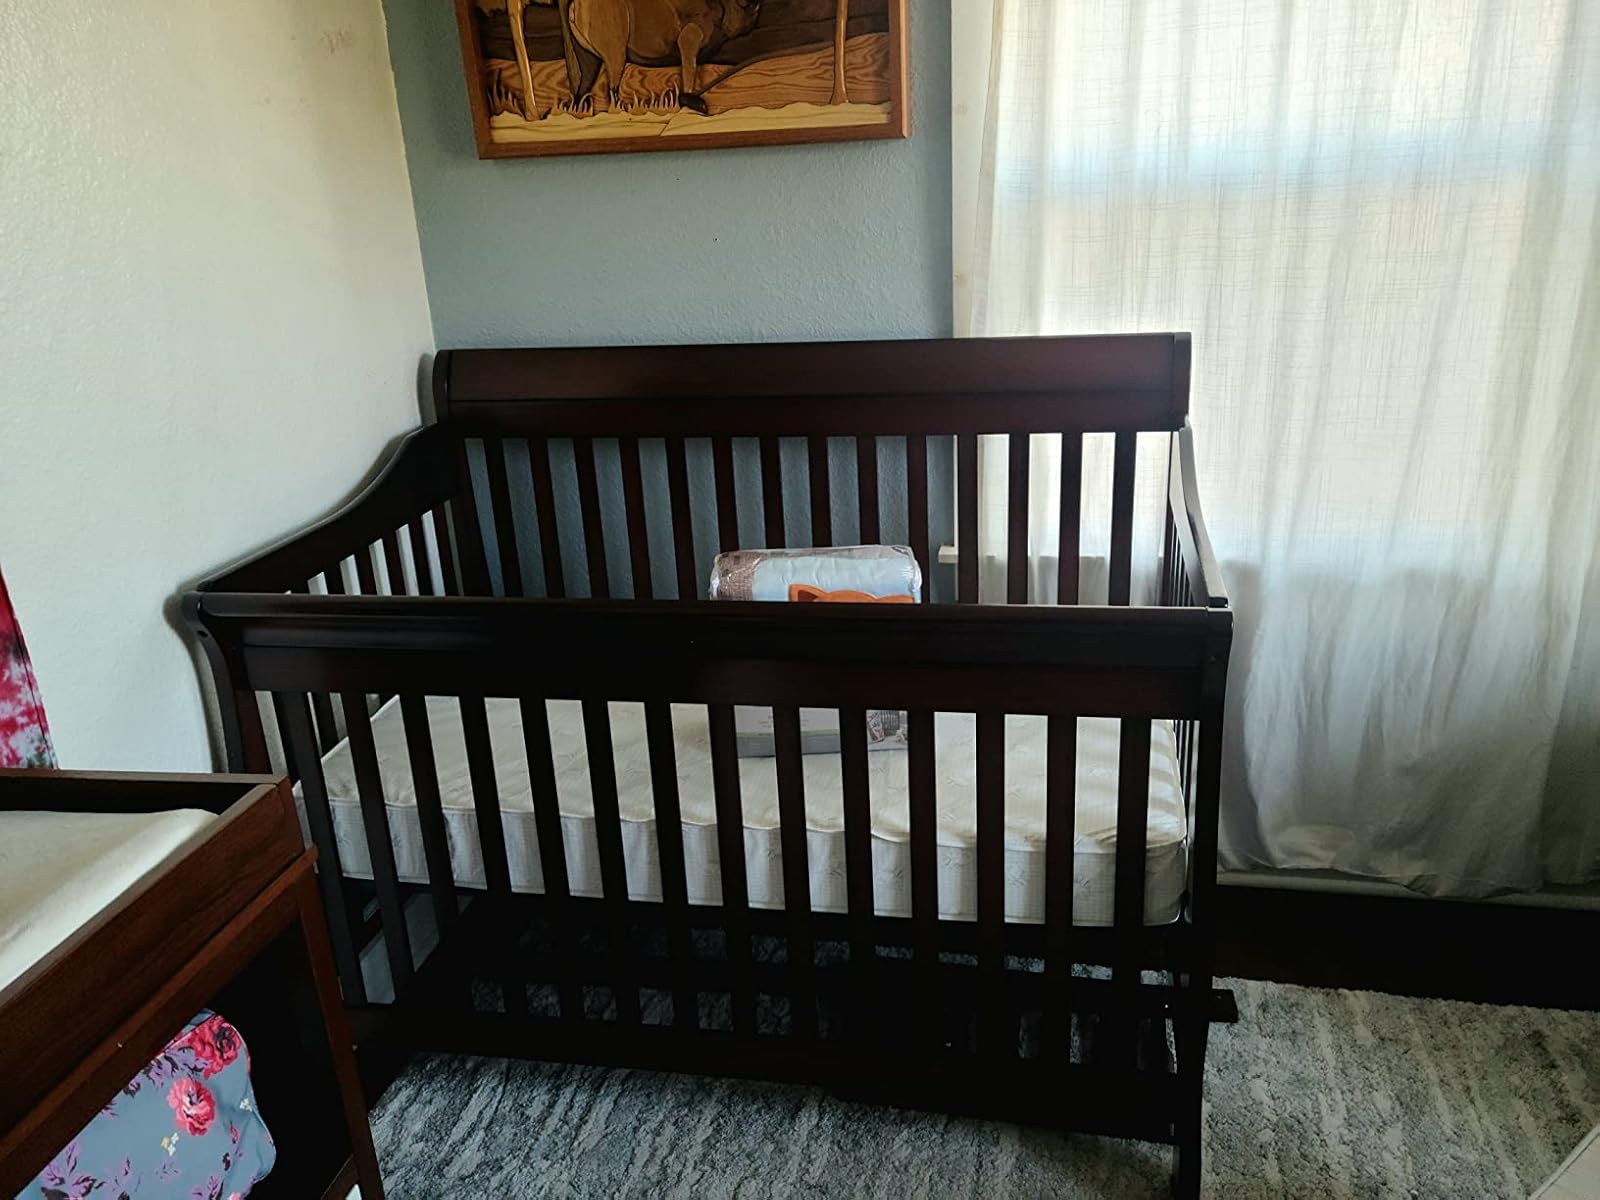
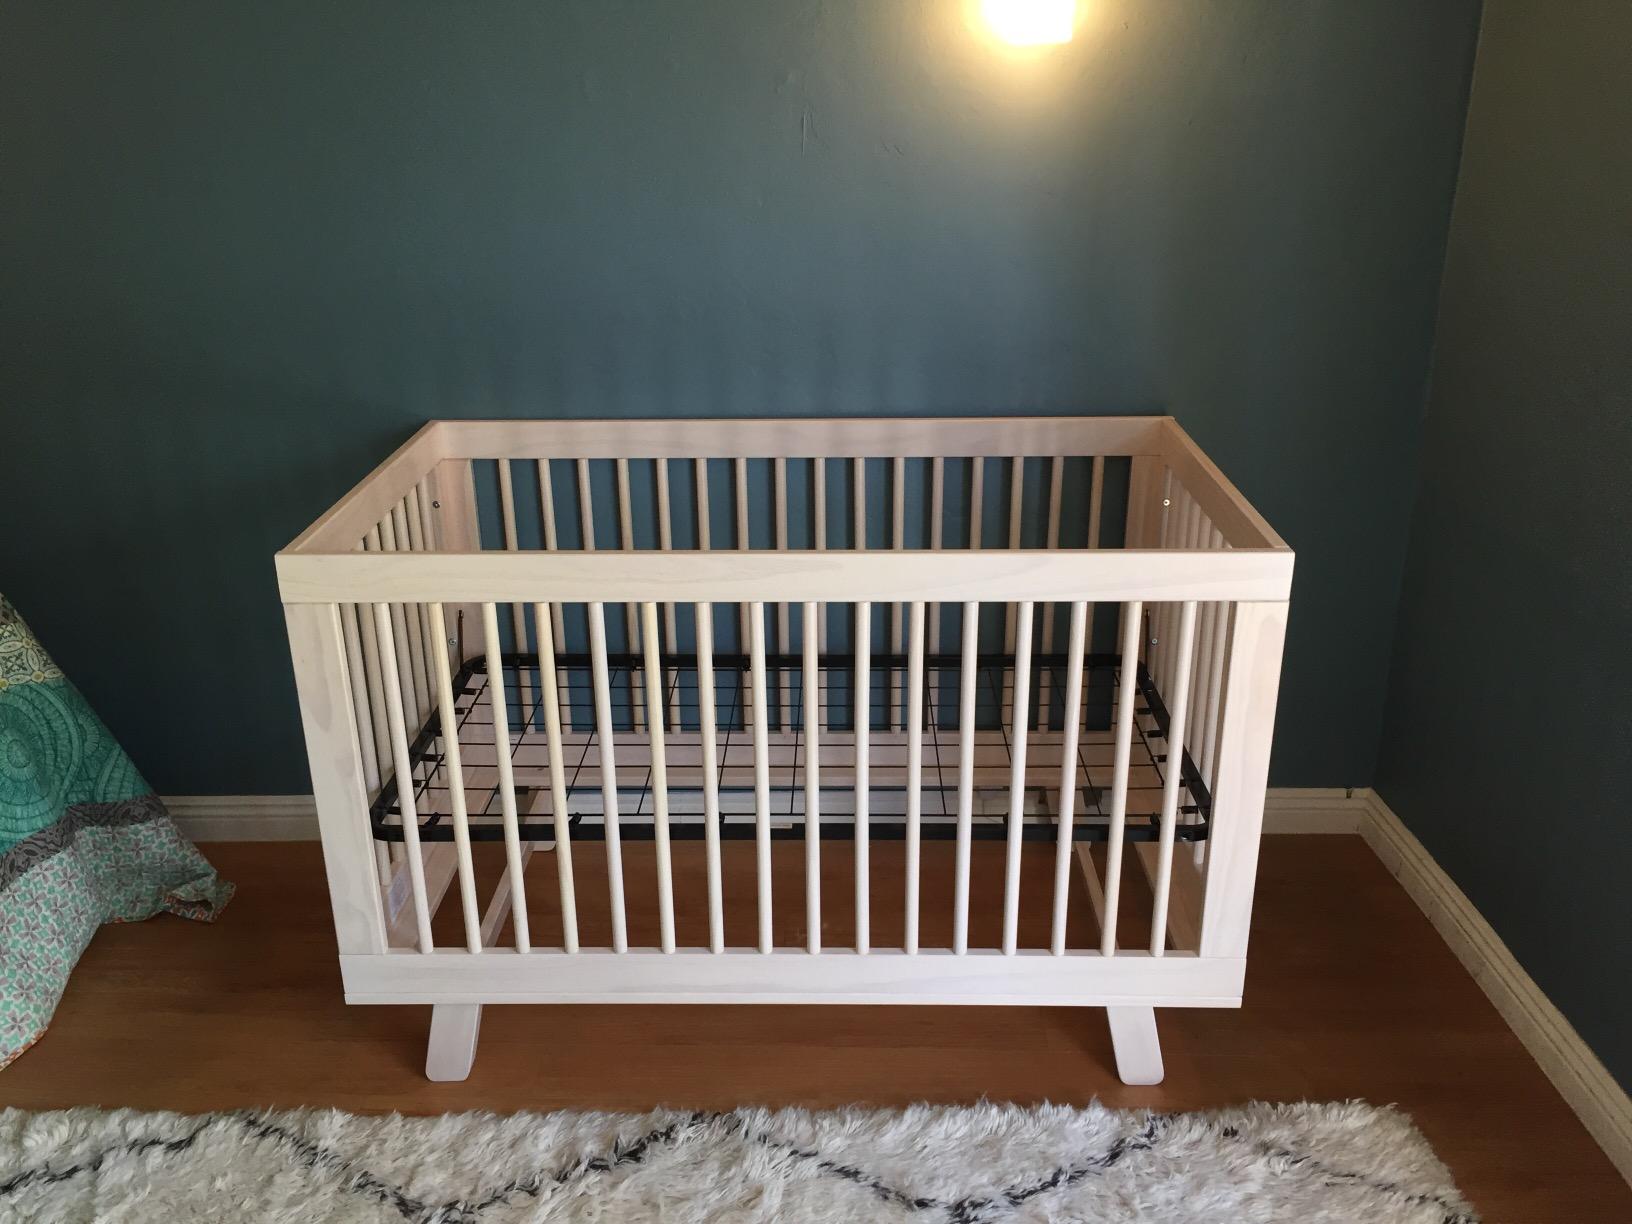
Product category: products_crib
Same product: no